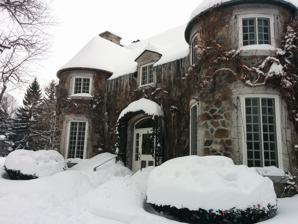
Building: Le Sabot
Country: Canada
Year built: 1912
View of the main house and main entry flanked by the iconic stone turrets. Le Sabot is a mansion built in 1912, in the town of Senneville, Quebec , for F. Cleveland Morgan . Morgan was a cultural philanthropist and department store owner and the great-nephew of the founder of the Henry Morgan & Co department stores. Le Sabot was one of the first independent commissions of architect David Shennan, and is now widely considered to be a masterpiece of the residential Arts and Crafts movement in Canada, and an estate of high heritage value. Location and description The property is located along the shores of the Lake of Two Mountains, in the West Island town of Senneville. It is a 1.6 hectares (4.0 acres) property commonly known as the Morgan Estate. It is bounded to the north by the lake, to the south by Senneville Road, and to the east and west by neighbouring properties. The property is gated with stone walls and a wrought iron entry gate. The land slopes downward toward the shoreline, with sweeping lawns, mature hardwood trees, a French garden, garden pool, ponds, and a tennis court. The main house is set well back from the road in the centre of the property, and a rectangular pool sits to its north. Ancillary structures include a dovecote, log cabin, and storage sheds. The home consists of four volumes: the main house, the kitchen connection, the garage, and the annex. The main house is the most iconic, featuring two fieldstone turrets that frame the main entrance. It came to be widely known as "Le Sabot" (the Boot) but is also known as "Le Bousquet". Morgan family Alongside other Scottish immigrant families like the Redpaths and McTavishes , the Morgans were titans of Montreal's Golden Square Mile , home of the city's elite. Cleveland Morgan was an avid collector known for his curatorial work at the Montreal Museum of Fine Arts, and the house demonstrates his refined tastes, and served as a setting for his expansive personal collection. Le Sabot is where Cleveland Morgan lived, entertained and pursued his passions for art and botany. The list of visitors to the house is a veritable "who’s who" of Montreal society. The property housed four generations of Morgans. In 2017 the last of the Morgans to reside in the house, Elizabeth Morgan, sold the property to the Thibault family. Much of the family collection was sold at auction, with some pieces donated to Montreal Museums. Architectural heritage The property is listed in the Canadian Register of Historic Places as a key estate that contributes to the designation of Senneville as a Historic District and exemplifies the criteria for consideration: It illustrates the synergy created between the major Montreal financiers at the turn of the 20th century and some of the greatest Canadian architects of the period; It illustrates the development of Picturesque landscape design, as well as vernacular and Arts and Crafts architecture from 1865 to 1930; It is a recognized example and masterpiece from the history of Canadian landscape design and architecture. Architect David Shennan was considered to be among a small group that included some of Canada's greatest architects and designers of the period. His project in Senneville sits in the company of work by the Maxwells, Shattuck, Nobbs and landscape architect Frederick Law Olmsted. They shared a picturesque approach to landscape design, an eclectic approach to architecture and an affinity for the Arts & Crafts Movement which is plainly evident at Le Sabot. French doors with window panes signed by famous visitors to the house. Visitors to the house were encouraged to sign the window panes with a diamond-tipped pen. As a result, there are hundreds of signatures on the windows and French doors, many from prominent Canadians. Some of the names include humorist Stephen Leacock, artist Clarence Gagnon and Sir John Abbott. Renovations The second floor of the main house was severely damaged by a fire in December 2014 It underwent a restoration in 2015. In 2017, le Sabot underwent a major renovation. The servants quarters were demolished and the garage was converted to a two-story great room. The kitchen was remodeled and enlarged, and a conservatory was added. The new design was done by the Westmount firm of Valente & Venditti architects. References